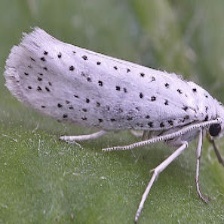
Species: BIRD CHERRY ERMINE MOTH